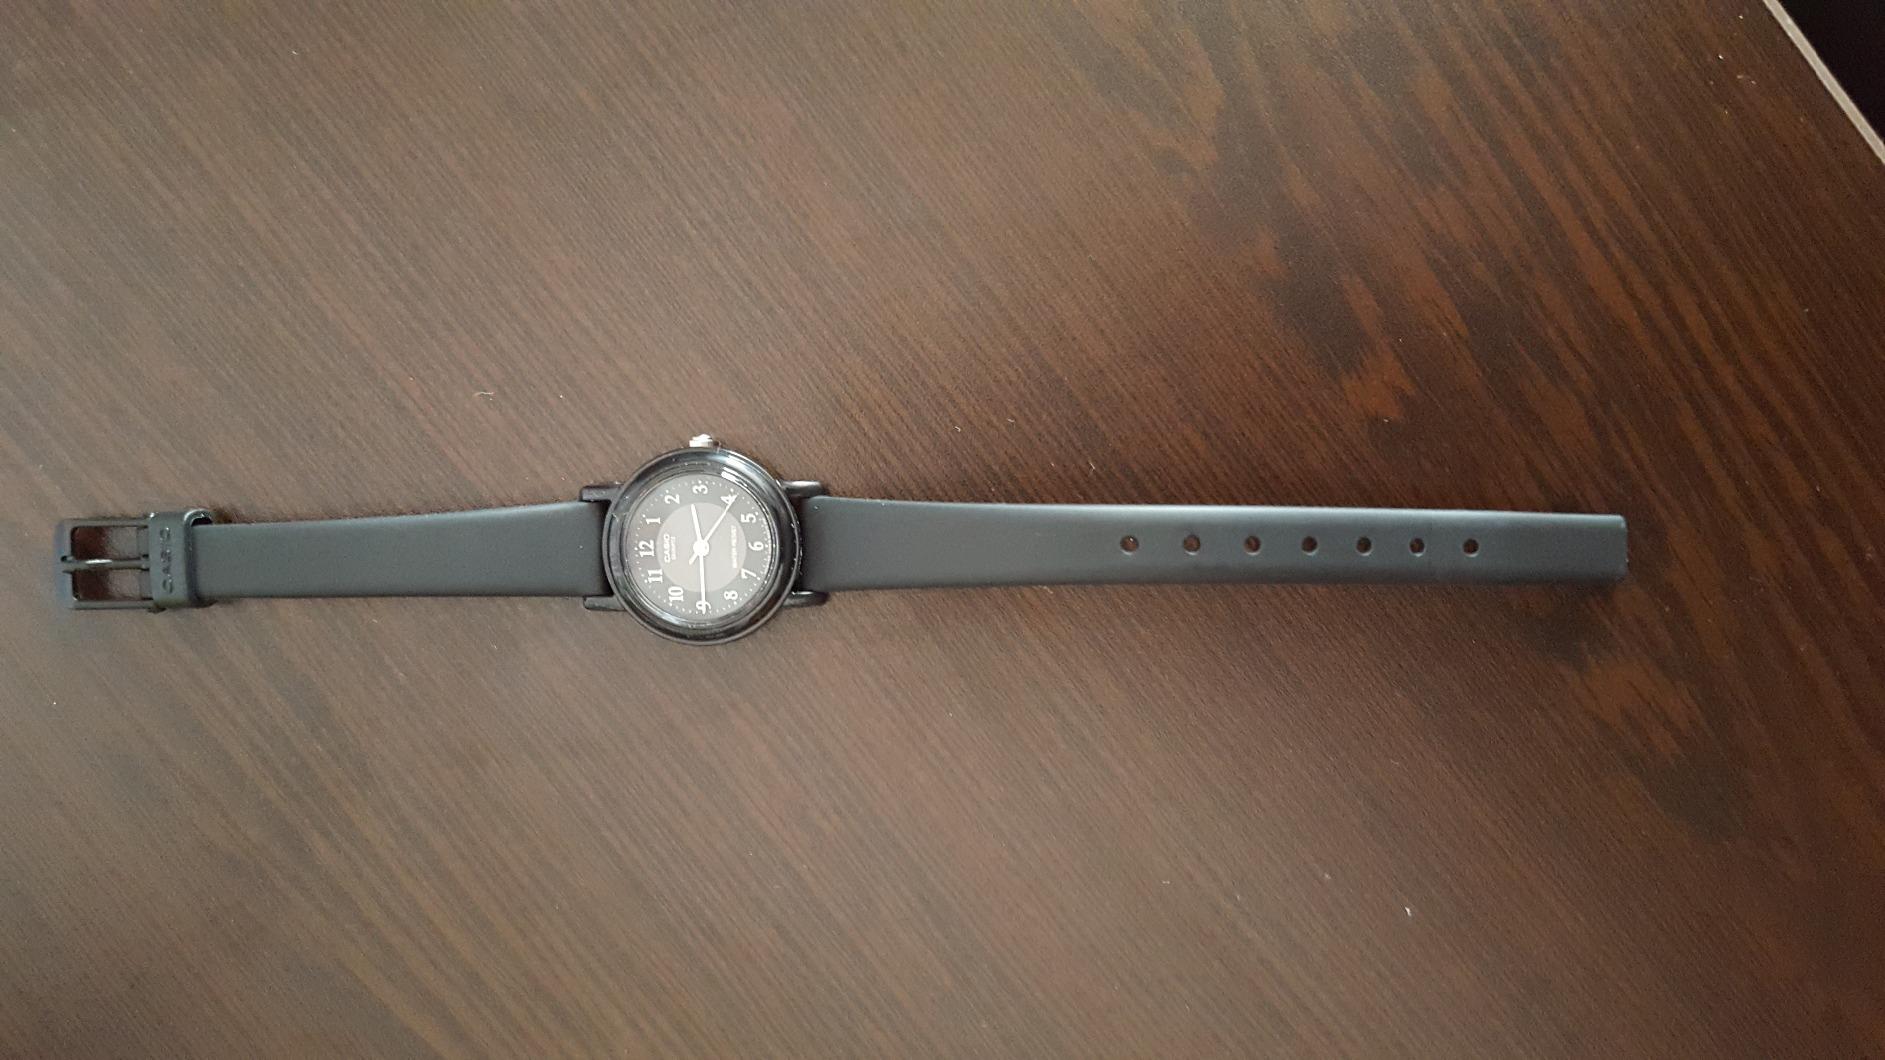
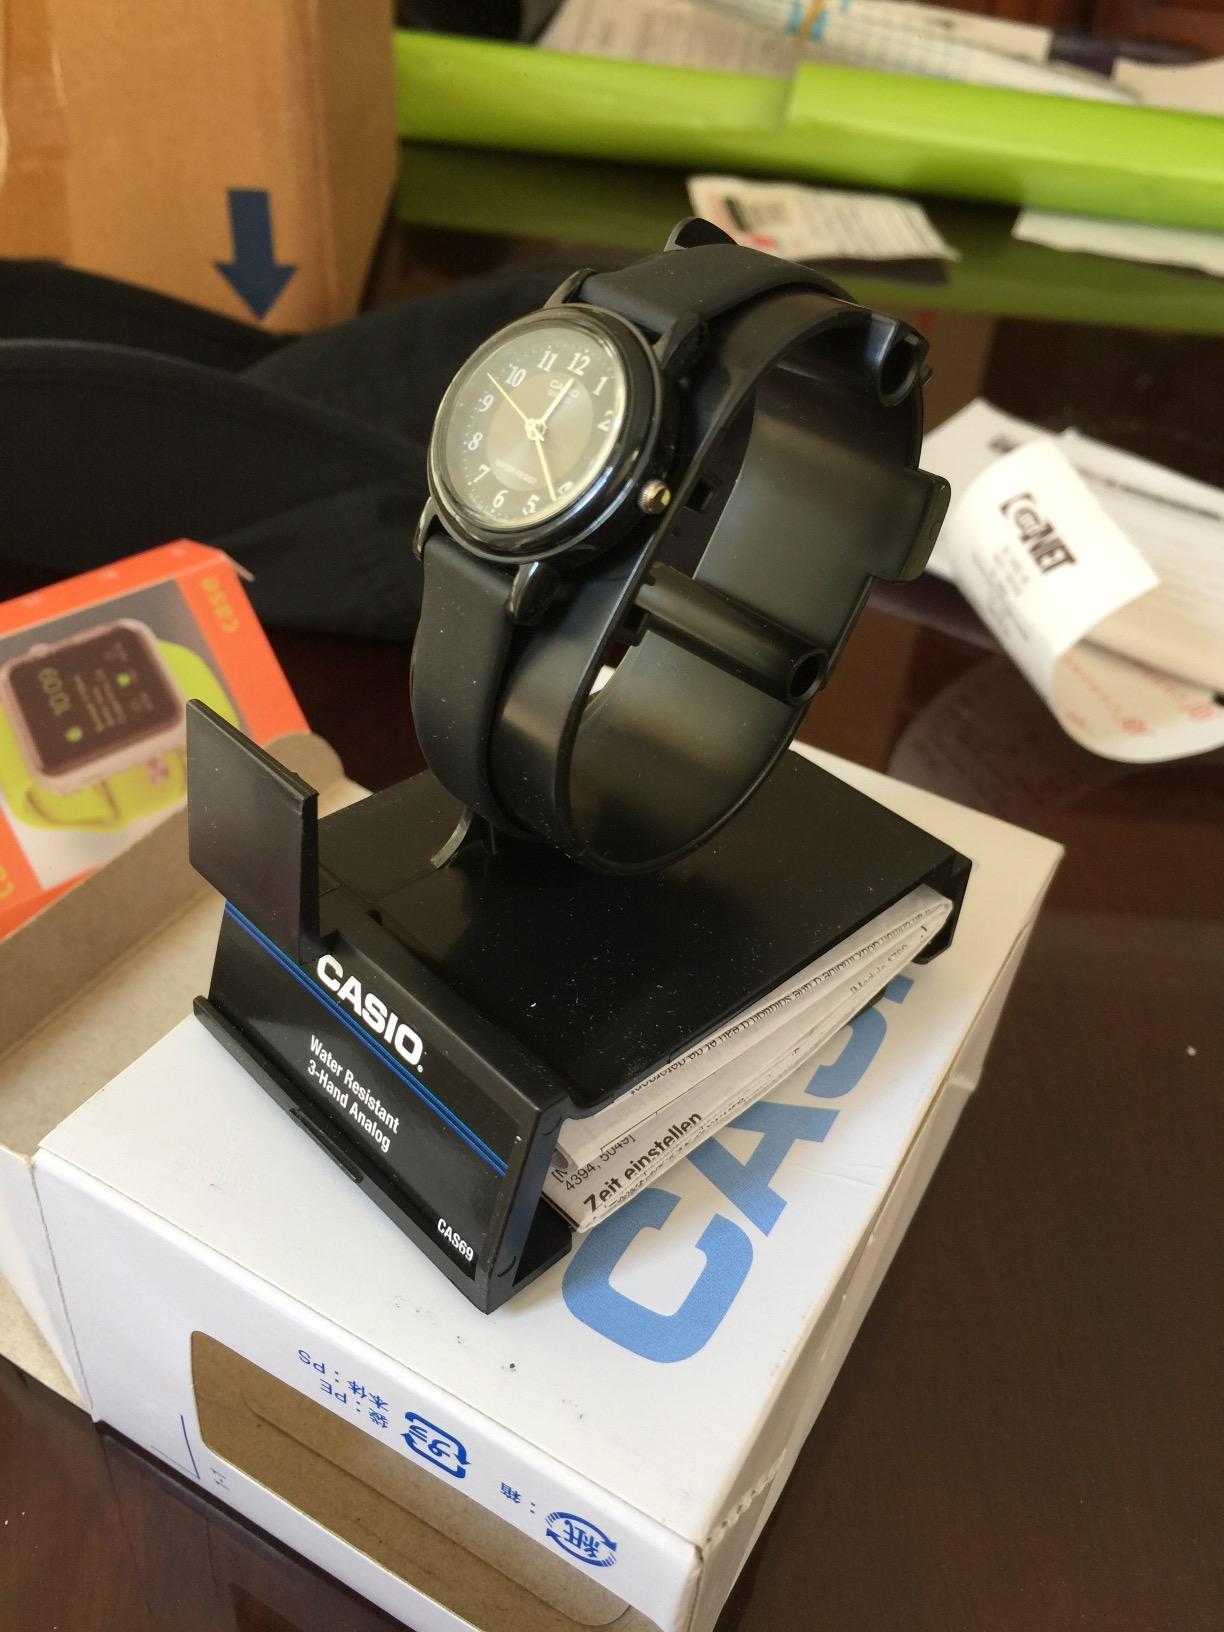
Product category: accessories_watch
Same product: yes